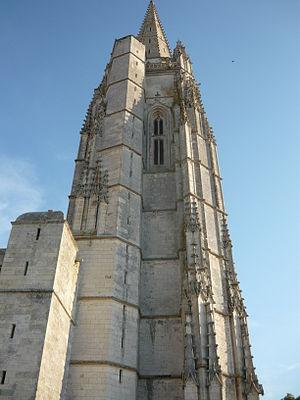
Cet article présente les faits historiques notables de la ville de Marennes, ville du Sud-Ouest de la France, située dans le département de la Charente-Maritime et surnommée la « capitale de l'huître ».
L'église Saint-Pierre est une église catholique située à Marennes, en France. L'édifice est classé au titre des monuments historiques en 1840.
Marennes est une ancienne commune du Sud-Ouest de la France, située dans le département de la Charente-Maritime en région Nouvelle-Aquitaine. Ses habitants sont appelés les Marennais et les Marennaises. Le 1ᵉʳ janvier 2019, elle fusionne avec Hiers-Brouage pour former la commune nouvelle de Marennes-Hiers-Brouage.